Hollow (2014 film)

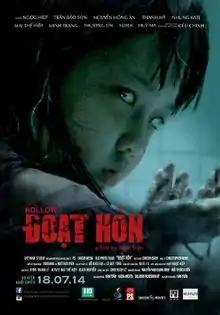

Hollow (Vietnamese: Đoạt Hồn) is a 2014 Vietnamese horror film directed by Ham Tran.